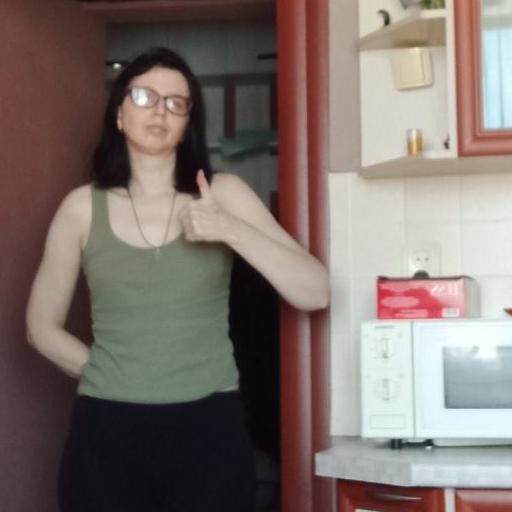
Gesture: like